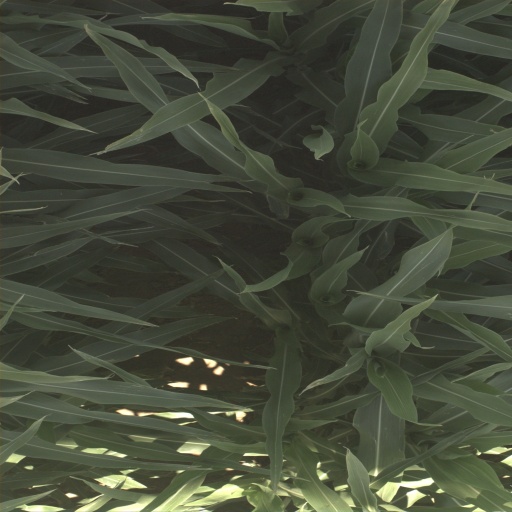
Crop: sorghum